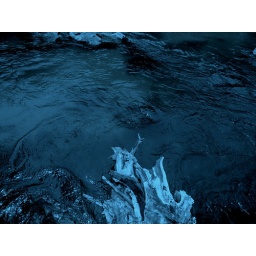
Moon light view... I was above a broken tree and the water is floating beneath it,